Bishopton, Renfrewshire

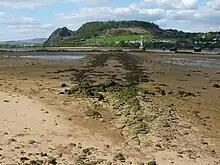
Supposed remains of a Roman causeway towards Dumbuck Hill

There was a Roman Fort at Bishopton which was discovered from aerial photographs in 1949. The fort is about 1 km (0.6 mi) west of the village. It overlooked the former ford at Dumbuck, on a flat-topped hill around above the river, allowing ready surveillance of the River Clyde. The fort at Whitemoss Farm may have been held initially from 140 to 155 A.D. Pottery with Antonine era date stamps was found at the site. The pottery and many other finds were catalogued at the Hunterian Museum in Glasgow along with several coeval items like the distance slab of the Twentieth Legion from Old Kilpatrick. There was an earlier Roman fort on Barochan Hill, less than to the south-west towards Houston.